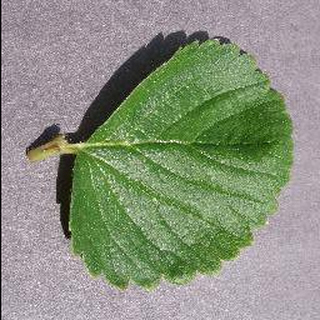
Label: healthy_strawberry